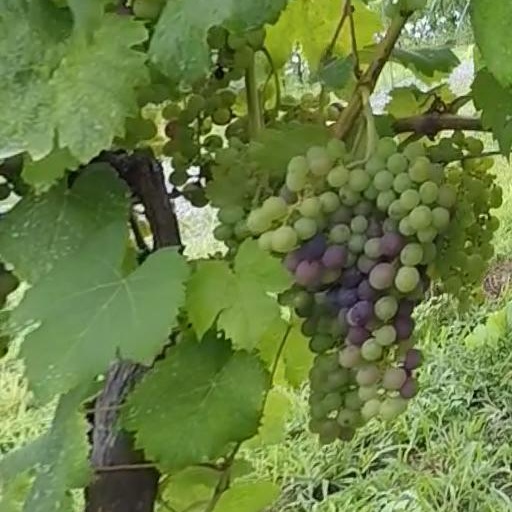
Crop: grape